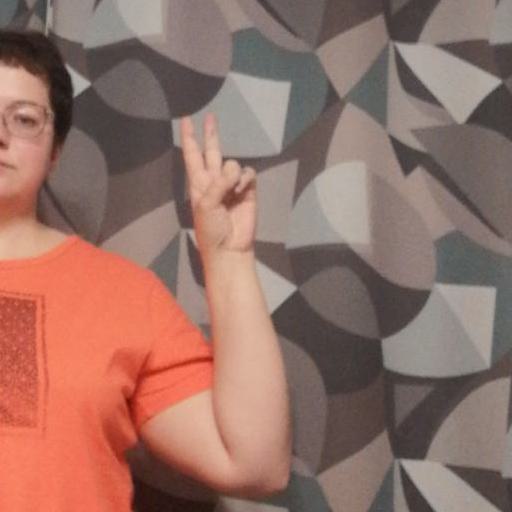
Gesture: peace